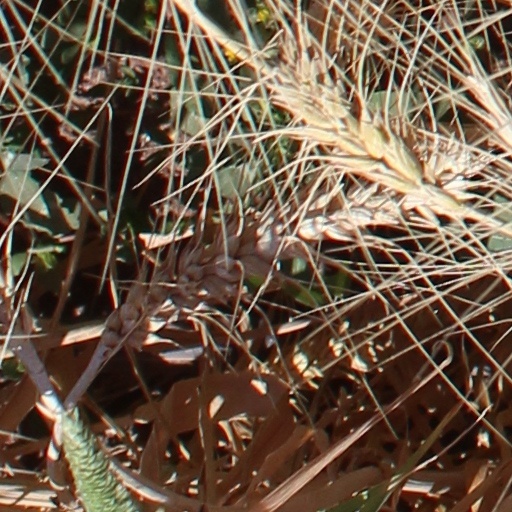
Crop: wheat